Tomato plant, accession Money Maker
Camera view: vertical (180 deg); turntable rotation: 300 degrees
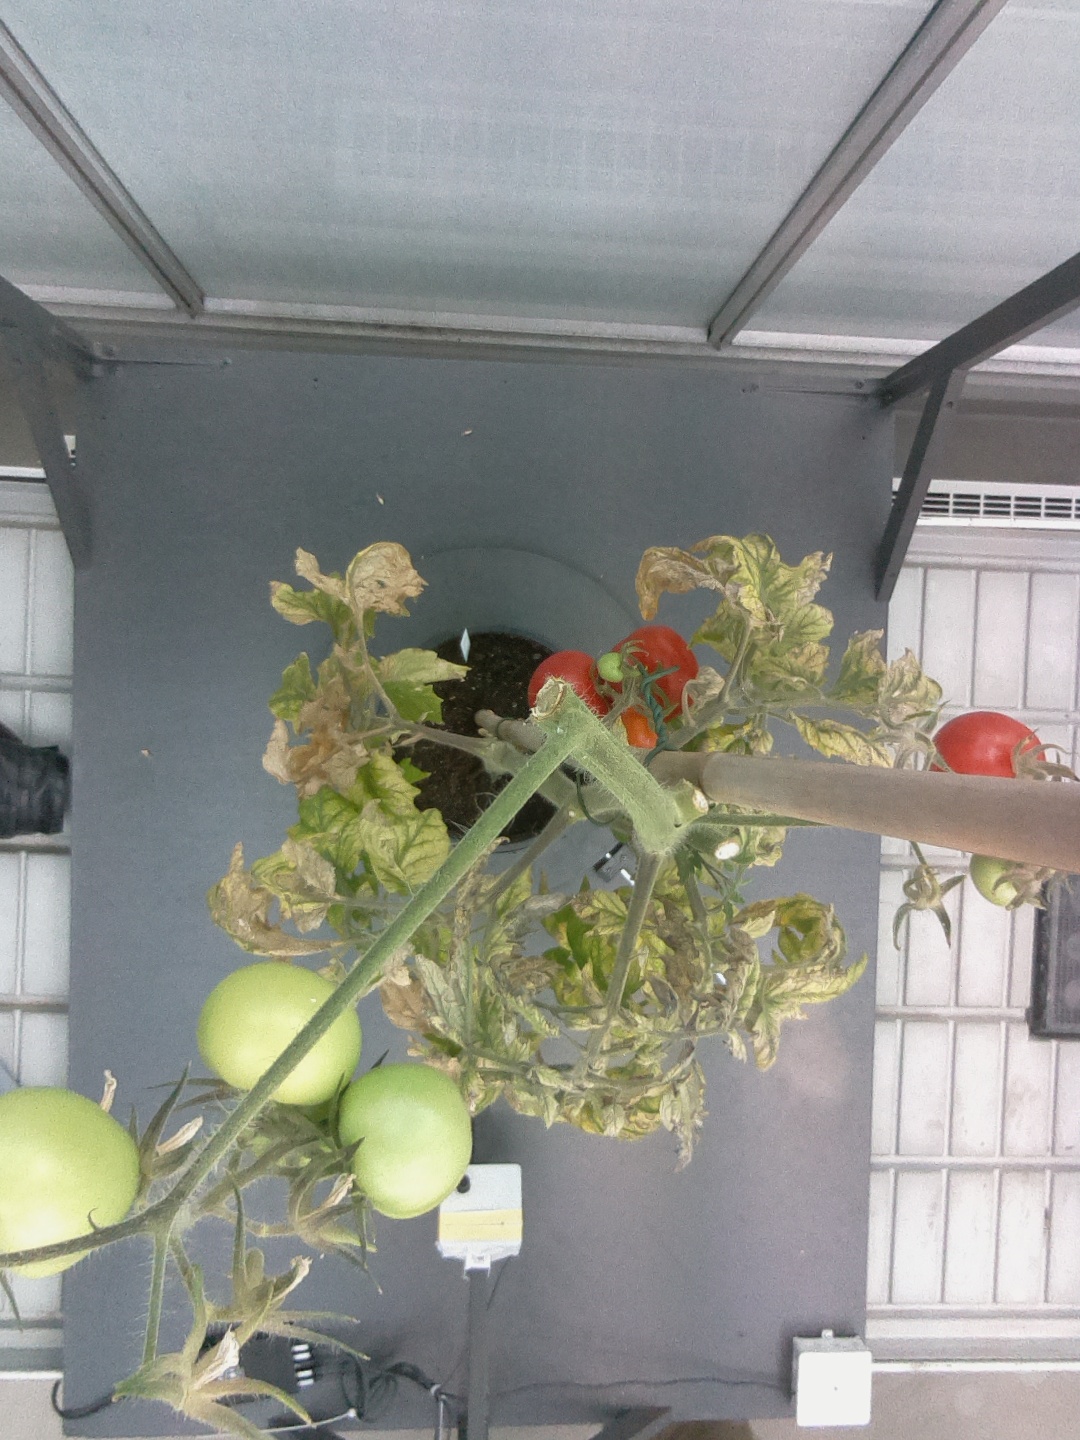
BBCH growth stage 85: 50%-60% of fruits show typical fully ripe color